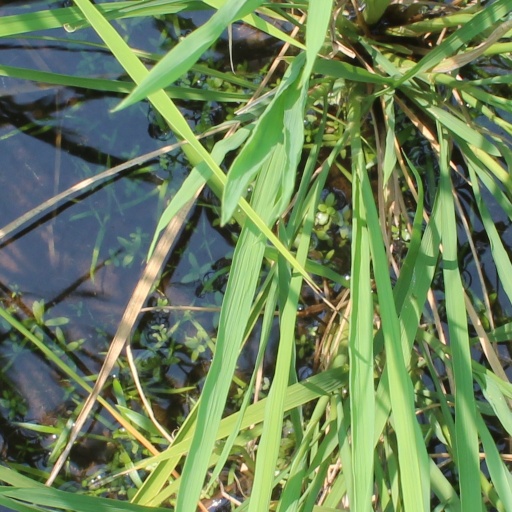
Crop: rice